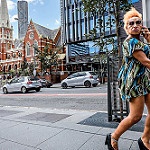
Scene: Outdoor